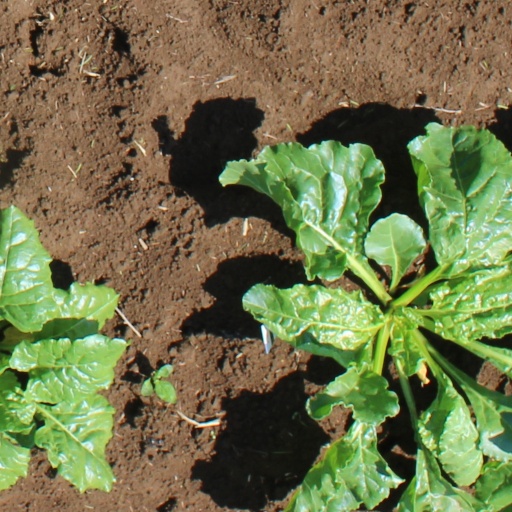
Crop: sugar beet